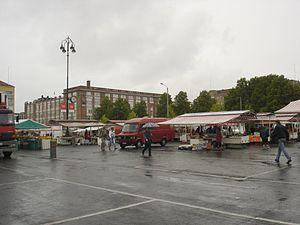
Tammelantori est une place dans le quartier de Tammela de Tampere en Finlande.